Harvey Cushing

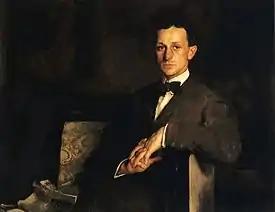
"Dr. Harvey Cushing", 1908; oil on canvas, Edmund C. Tarbell

Arguably, Cushing's greatest contribution came with his introduction to North America of blood pressure measurement. Upon visiting colleague Scipione Riva-Rocci, an Italian physician, Cushing was astonished by Riva-Rocci's non-invasive way of measuring intra-arterial pressure. In 1896, Riva-Rocci developed a wall-mounted mercury manometer linked to a balloon-inflated cuff that would measure the pressure needed to compress arterial systolic pressure, i.e. systolic blood pressure measurement. Riva-Rocci's design was based on a more primitive version developed by French physician Pierre Potain. Cushing returned to the US with a sample of Riva-Rocci's sphygmomanometer and blood pressure measurement became a vital sign. The use of the Riva-Rocci sphygmomanometer as a diagnostic tool rapidly spread across the US and Western world, a direct contribution by Harvey Cushing. The device's use continued until Russian physician Nikolai Korotkov included diastolic blood pressure measurement in 1905 (after he discovered the famed "Korotkoff sounds") with his improved sphygmomanometer, which also replaced the mercury manometer with a smaller, round dial manometer.